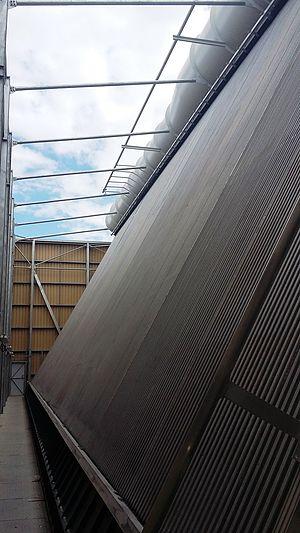
Les Aérocondenseurs sont formé de faisceau en tube rectangulaire parallèles, entre lesquelles on dispose des ailettes. Les faisceaux sont disposés en A. De gros ventilateurs à la base du A pousse l'air de manière verticale afin de refroidir les tubes et leur ailettes, par une circulation d'air frais de bas en haut. La vapeur en sortie de turbine arrive par une grosse canalisation au sommet du A, et circule dans les tubes rectangulaire, vers les bases du A. L'air frais circulant autour des tubes, permet de condenser la vapeur.
Un aéroréfrigérant est un dispositif permettant de transférer de l'énergie thermique du fluide interne vers l'air extérieur.
Un aérocondenseur est un type d'échangeur thermique à contact indirect, destiné à refroidir et condenser de la vapeur avec de l'air frais.